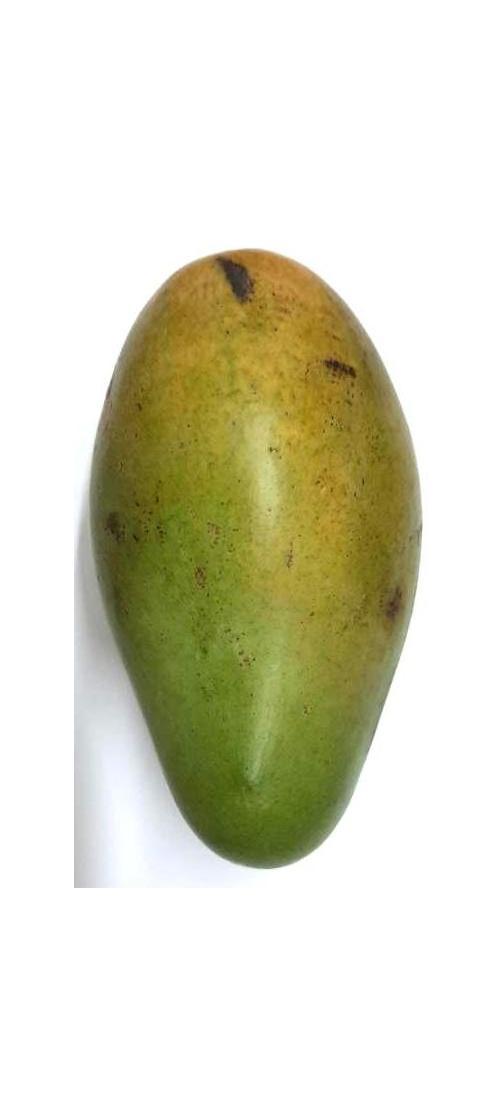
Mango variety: Rupali